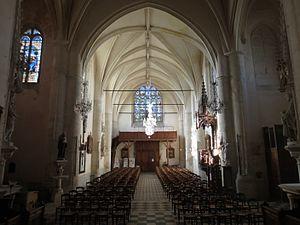
Intérieur de l'Abbaye d'Almenêches, vue de la nef
L'abbaye Notre-Dame d'Almenêches est une ancienne abbaye bénédictine de femmes, située à Almenêches dans le département de l'Orne. Le clocher, tout comme le portail, fait l’objet d’une inscription au titre des monuments historiques depuis le 27 septembre 1948. L'église, à l'exclusion du clocher et du portail inscrits, fait l’objet d’une inscription au titre des monuments historiques depuis le 9 mars 1993.